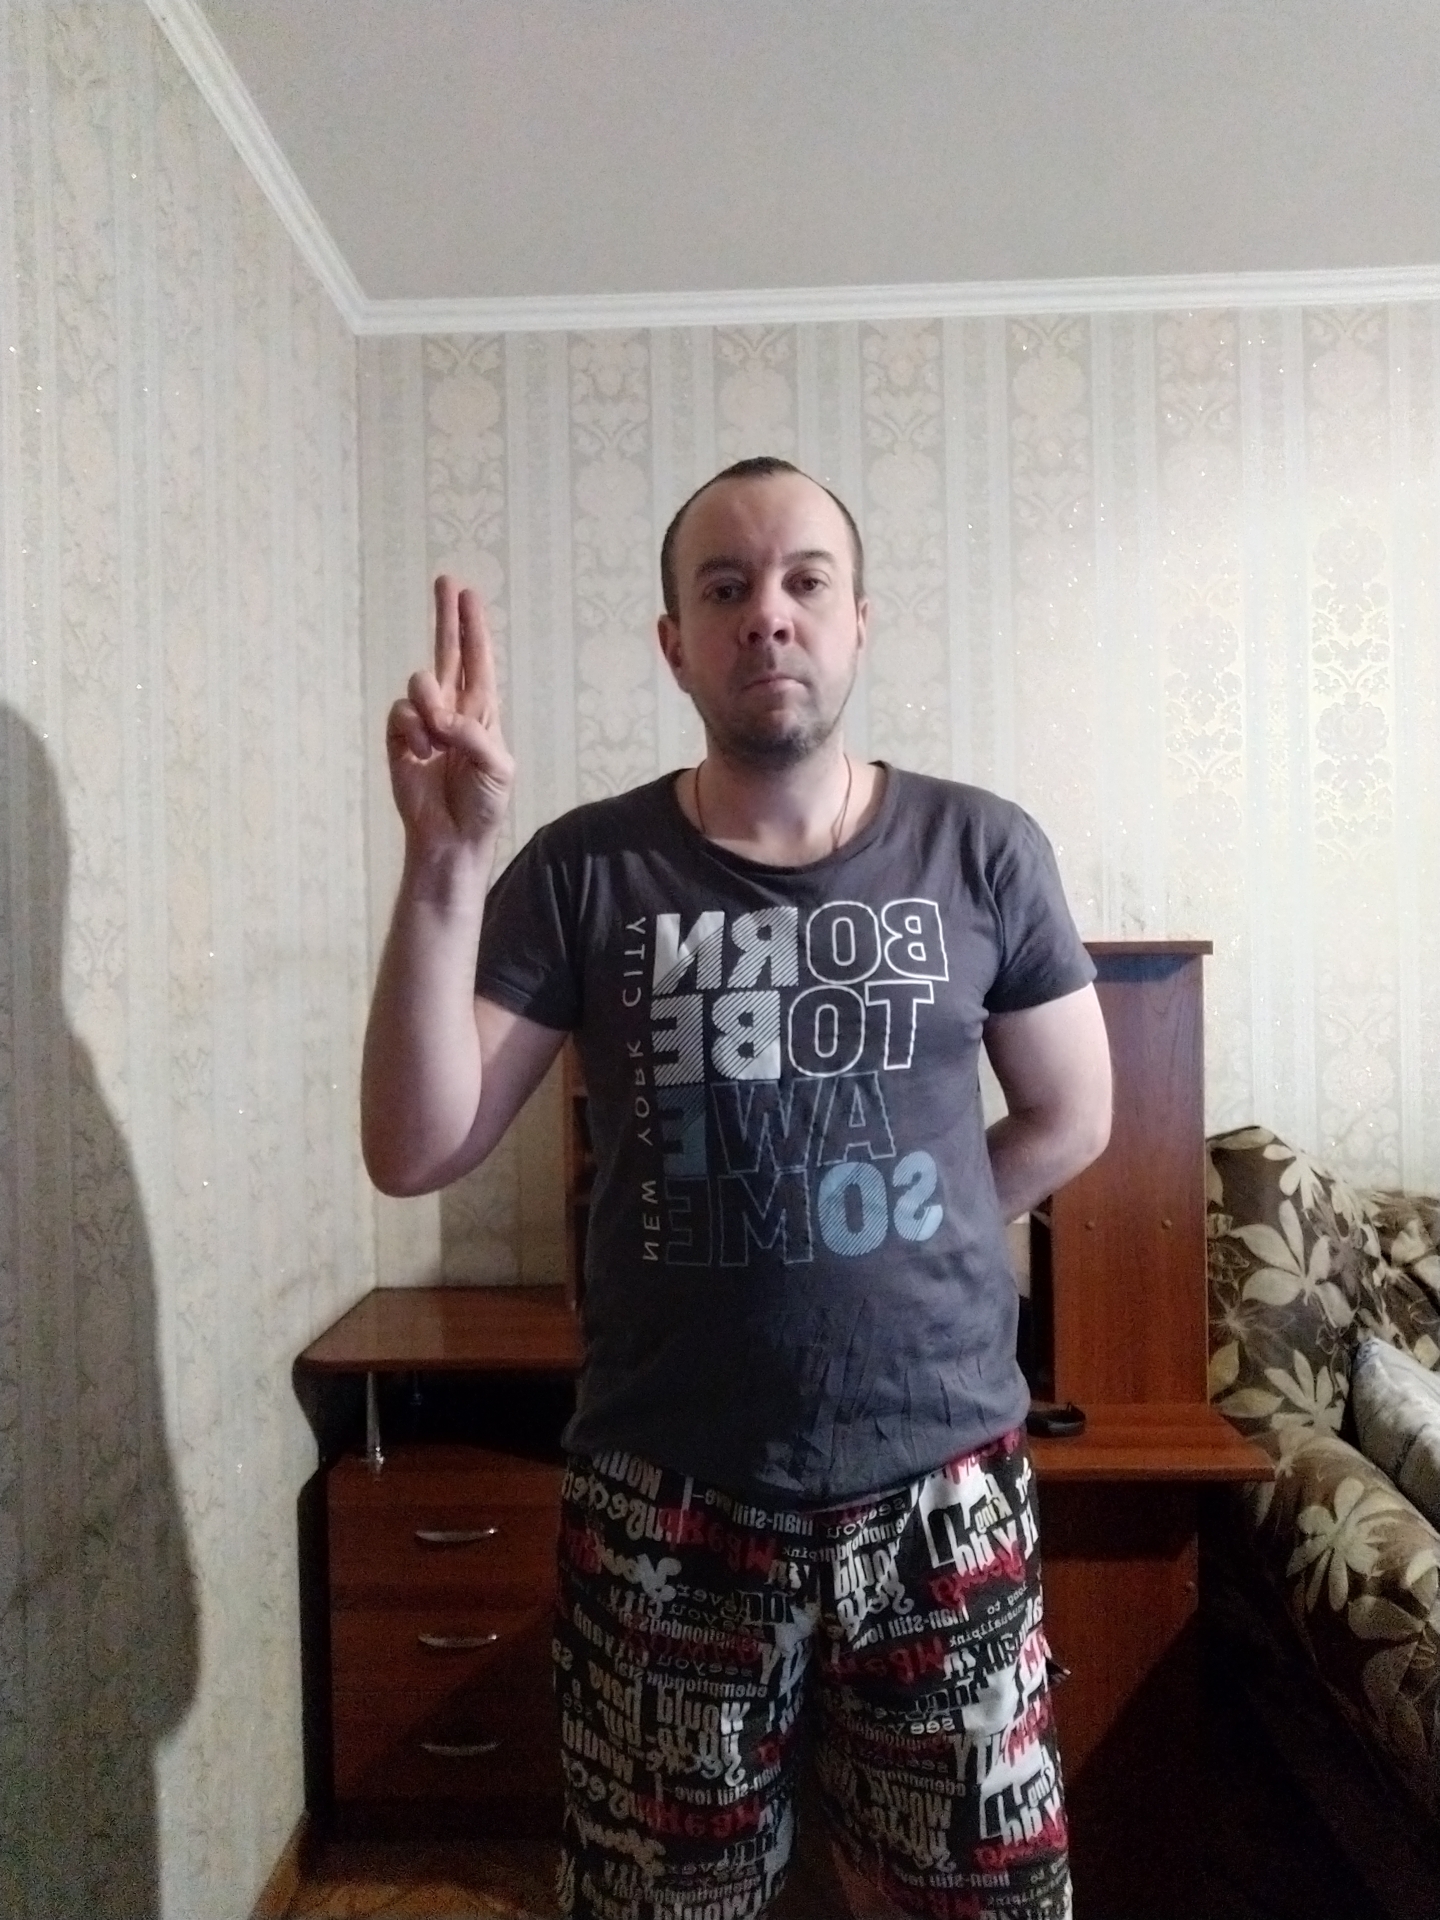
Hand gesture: two_up